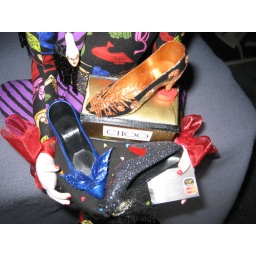
Shoes designed by me. Notice the &amp;quot;Choo&amp;quot; shoe box. And, what every girl needs--a credit card in her hand.